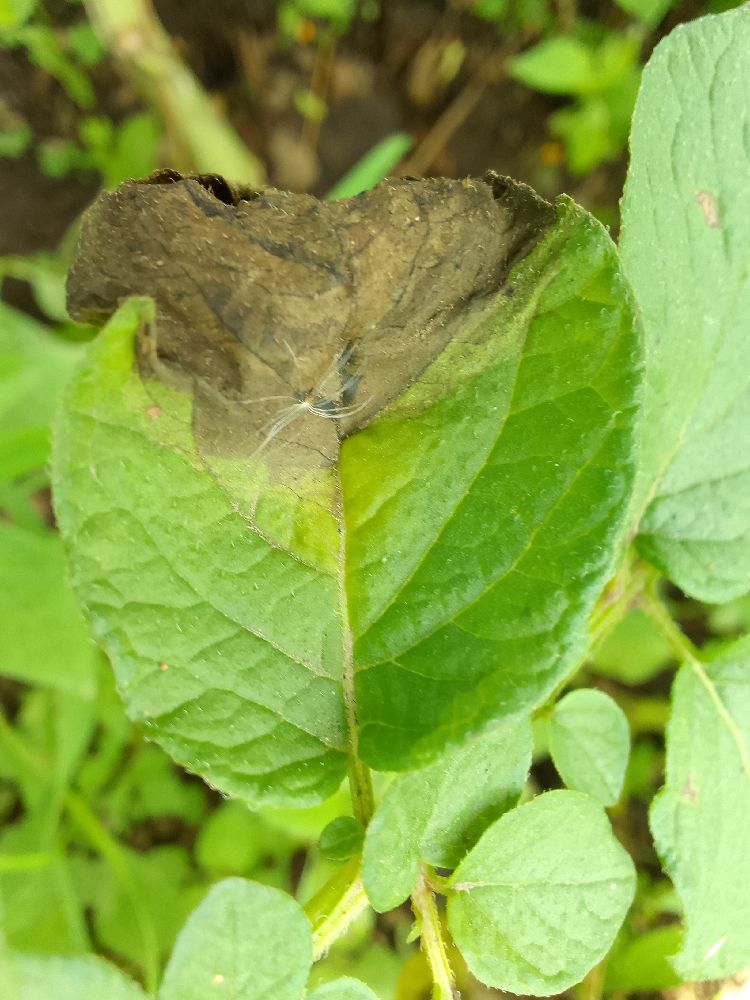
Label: Late blight